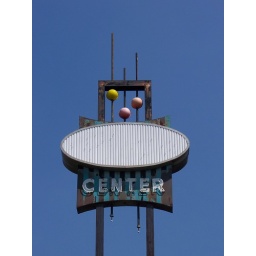
This ultra-tall sign for a former Center in Defiance, Ohio has a nice mixture of neon, plastic and globes.